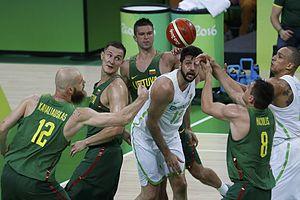
Guilherme Giovannoni, né le 2 juin 1980 à Piracicaba, au Brésil, est un joueur brésilien, naturalisé italien de basket-ball. Il évolue au poste d'ailier fort.